Jon Wiener

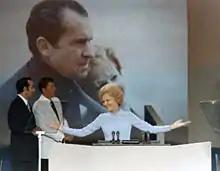
The Republican National Convention in August 1972; Nixon's wife Pat Nixon addressed the crowd. Nixon was reelected in November 1972.

The Immigration and Naturalization Service, acting on a suggestion from Senator Strom Thurmond, and probably at the behest of Richard Nixon, ordered Lennon to be deported in the spring of 1972. According to Wiener's account, the key issue for the Nixon administration was that Lennon had been talking to anti-war leaders about a "tour that would combine rock music with anti-war organizing and voter registration," possibly as a way to court first-time eighteen-year-old voters, who were believed to have a tendency to vote for the Democratic party.